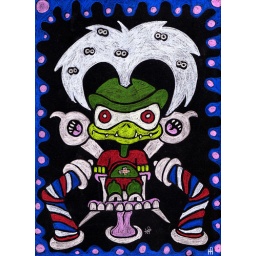
Duck with lice at the barber color pencil on black paper by Mando Padilla